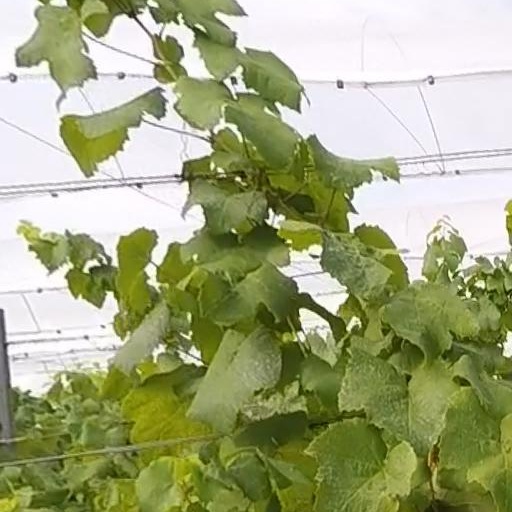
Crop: grape